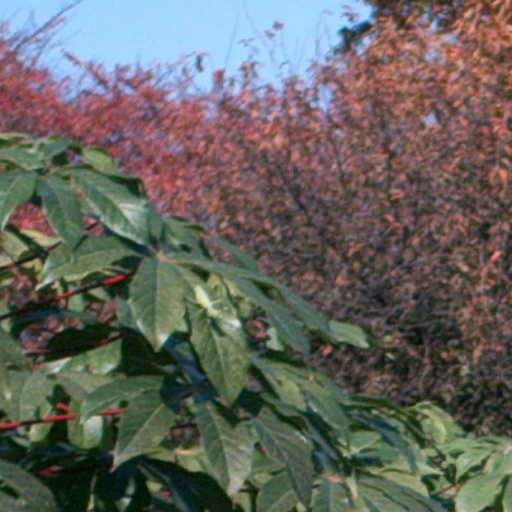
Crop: cassava